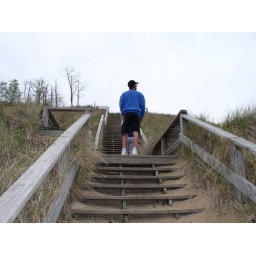
Climbing the steps over the huge sand dune to get down to the beach area.